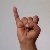
The image shows a hand gesture representing the letter 'I' in Indian Sign Language.